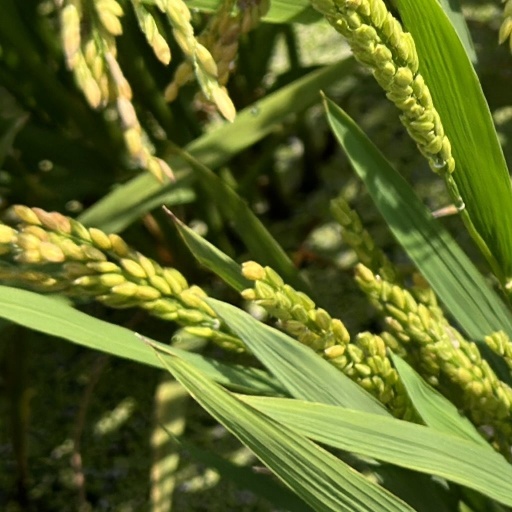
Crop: rice